Jan Kuchta

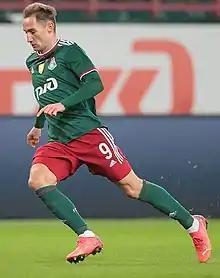
Kuchta with Lokomotiv Moscow in 2022

Jan Kuchta (born 8 January 1997) is a Czech professional footballer who plays as a forward for Sparta Prague and the Czech Republic national team.